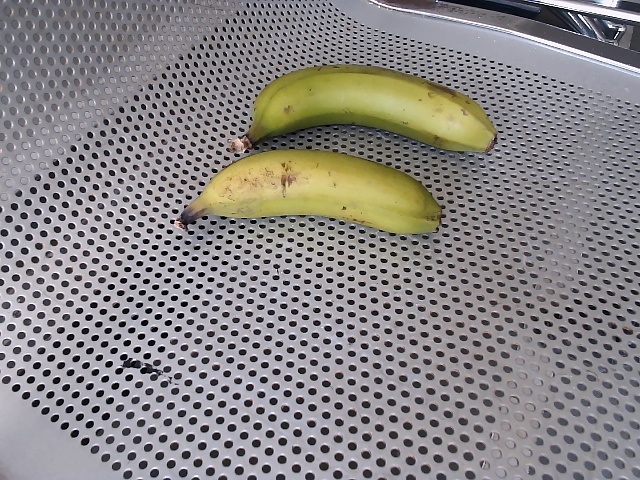
Label: Raw_Banana